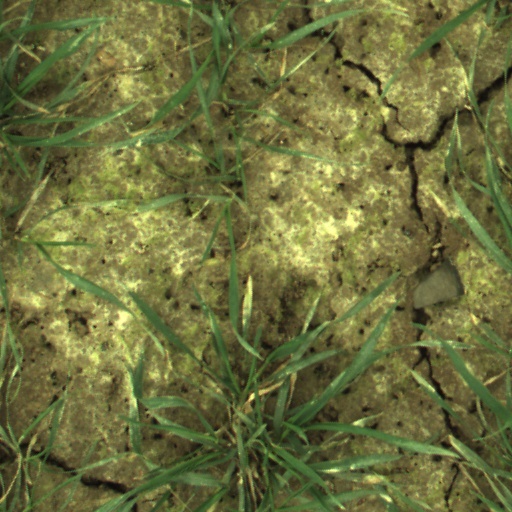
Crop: wheat